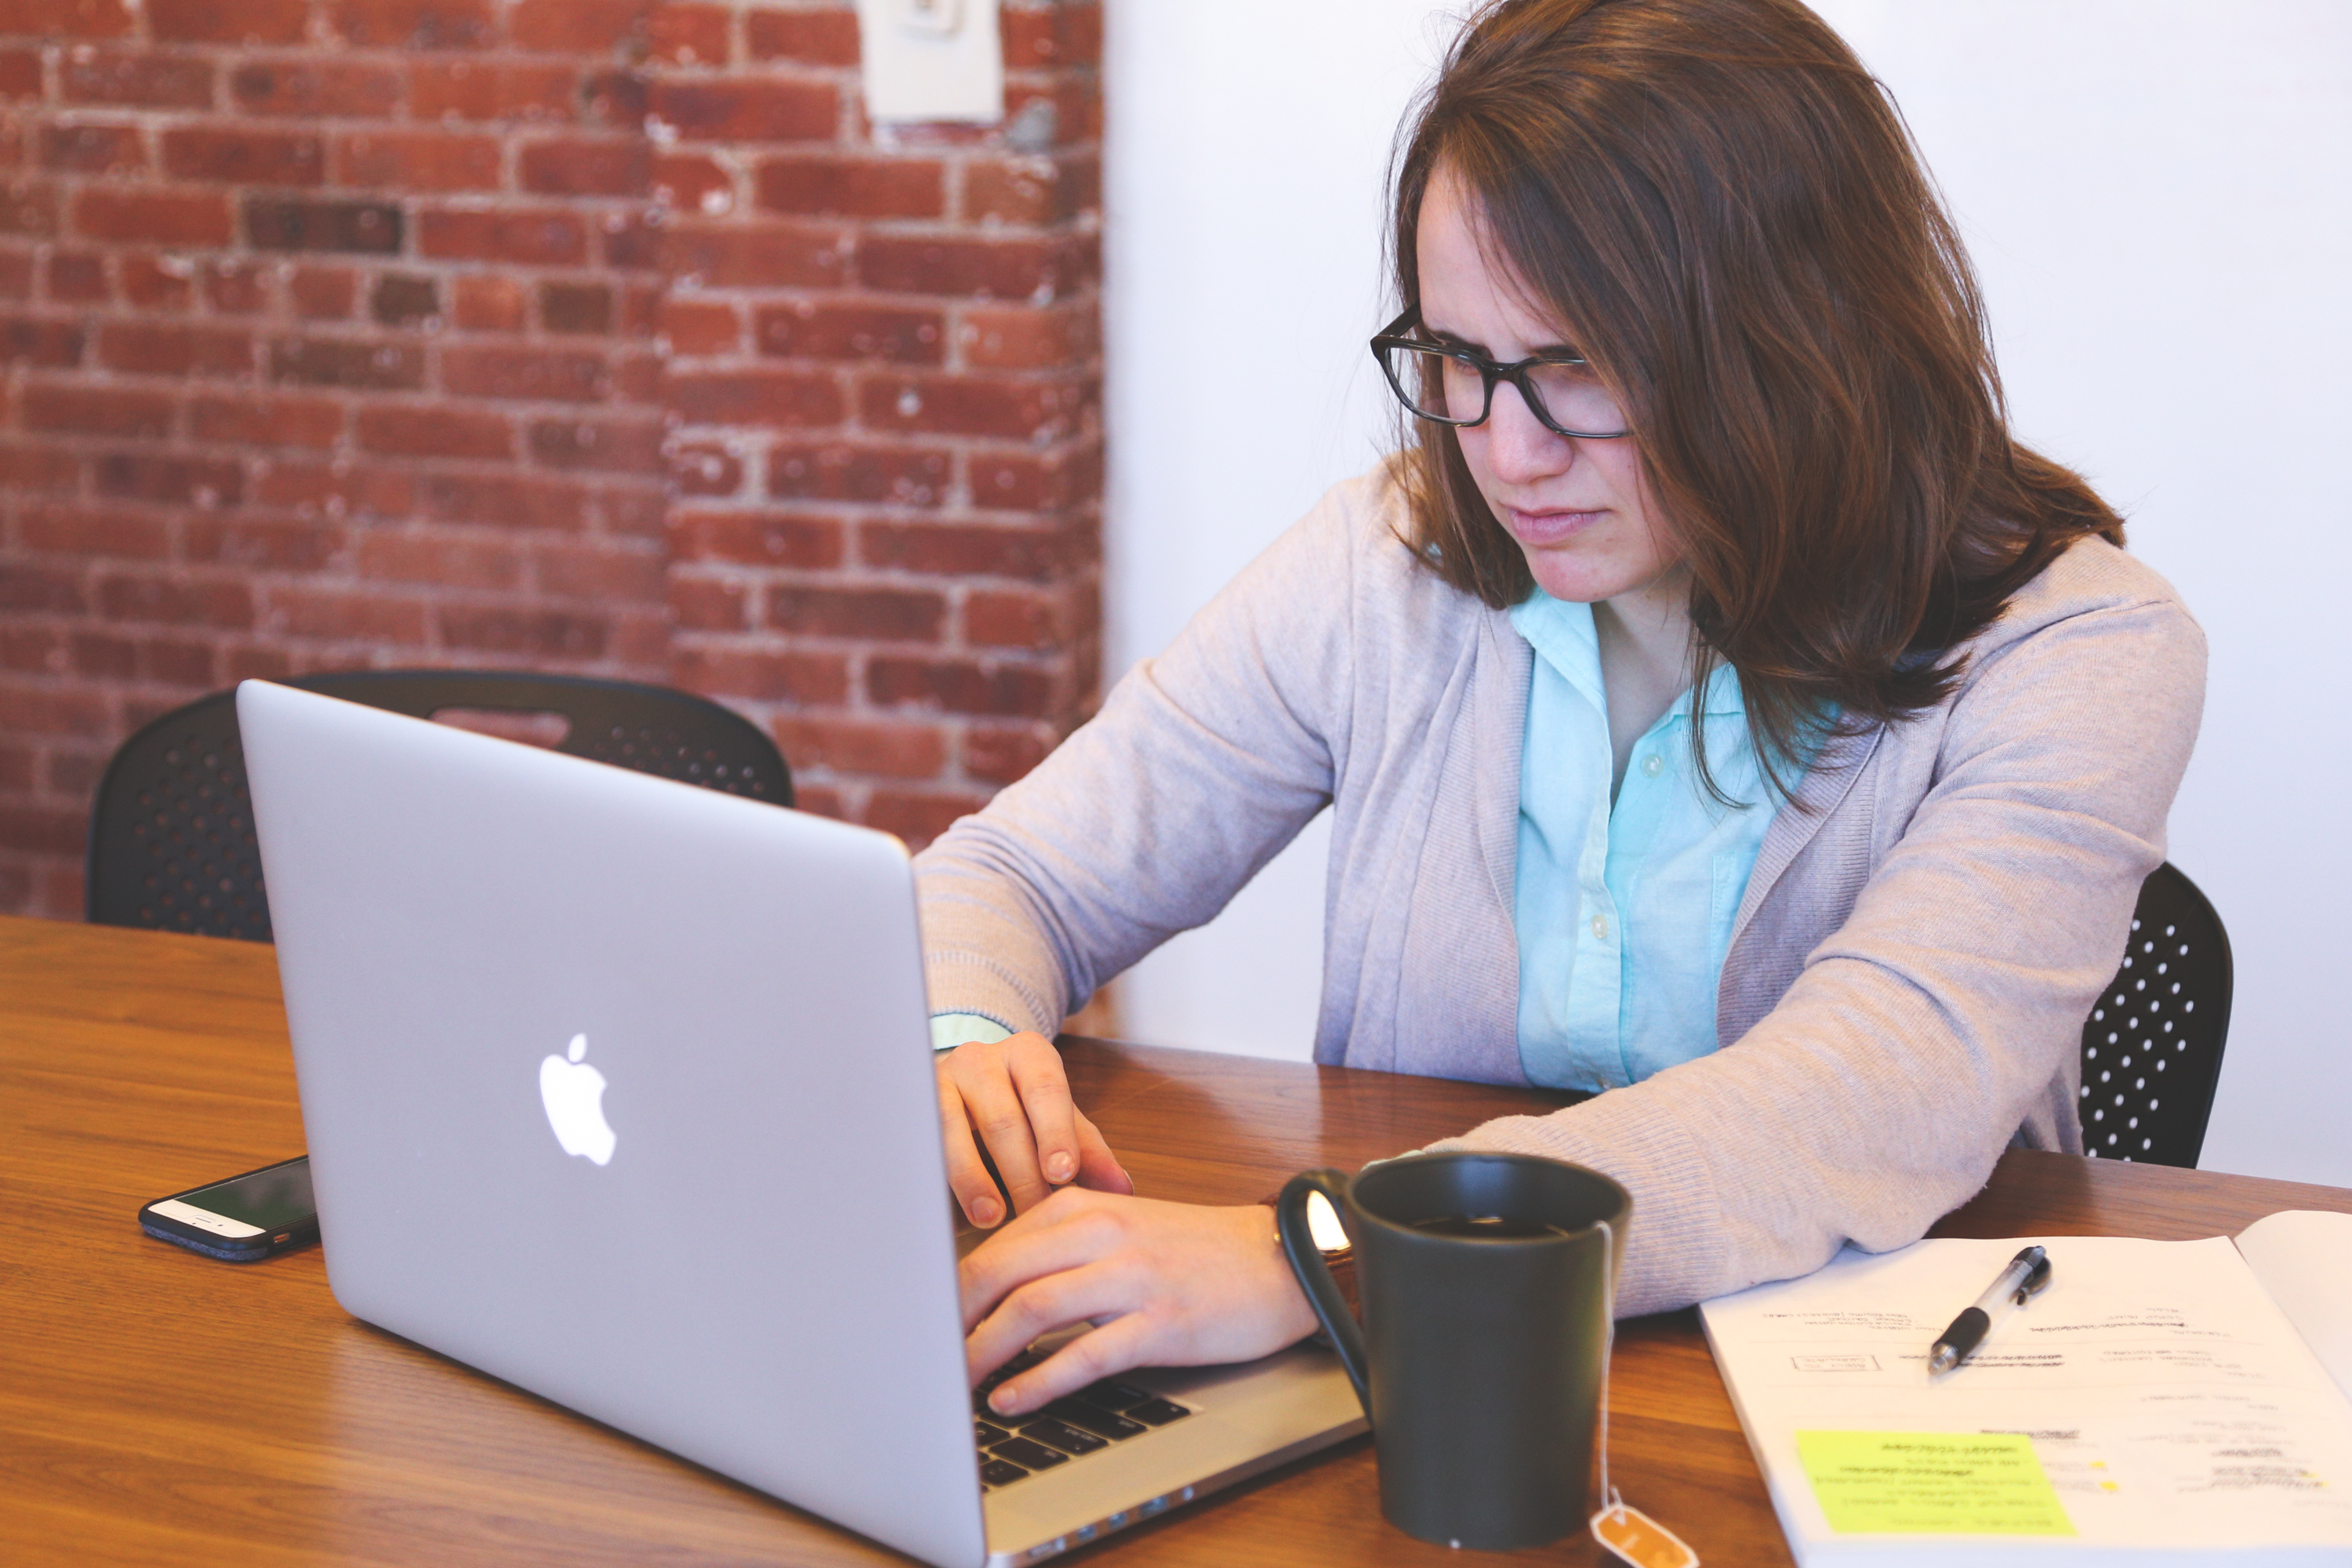
laptop, notebook, computer, macbook, writing, apple, typing, working, person, woman, technology, tea, cup, workspace, office, mug, work space, coding, conversation, programming, brand, startup, programmer, design, glasses, email, learning, job, stress, notes, workplace, blouse, coder